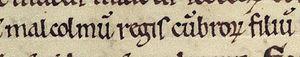
Máel Coluim est un magnat du XIe siècle qui semble avoir été établi soit comme roi d'Alba ou comme roi de Strathclyde. En 1055, Siward Earl de Northumbrie défait Mac Bethad mac Findlaích, le souverain du royaume d'Alba. À la suite de ce succès militaire contre les Scots, plusieurs sources avancent que Siward établit Máel Coluim comme roi. On ignore si cela concerne le royaume d'Alba ou le royaume de Strathclyde.